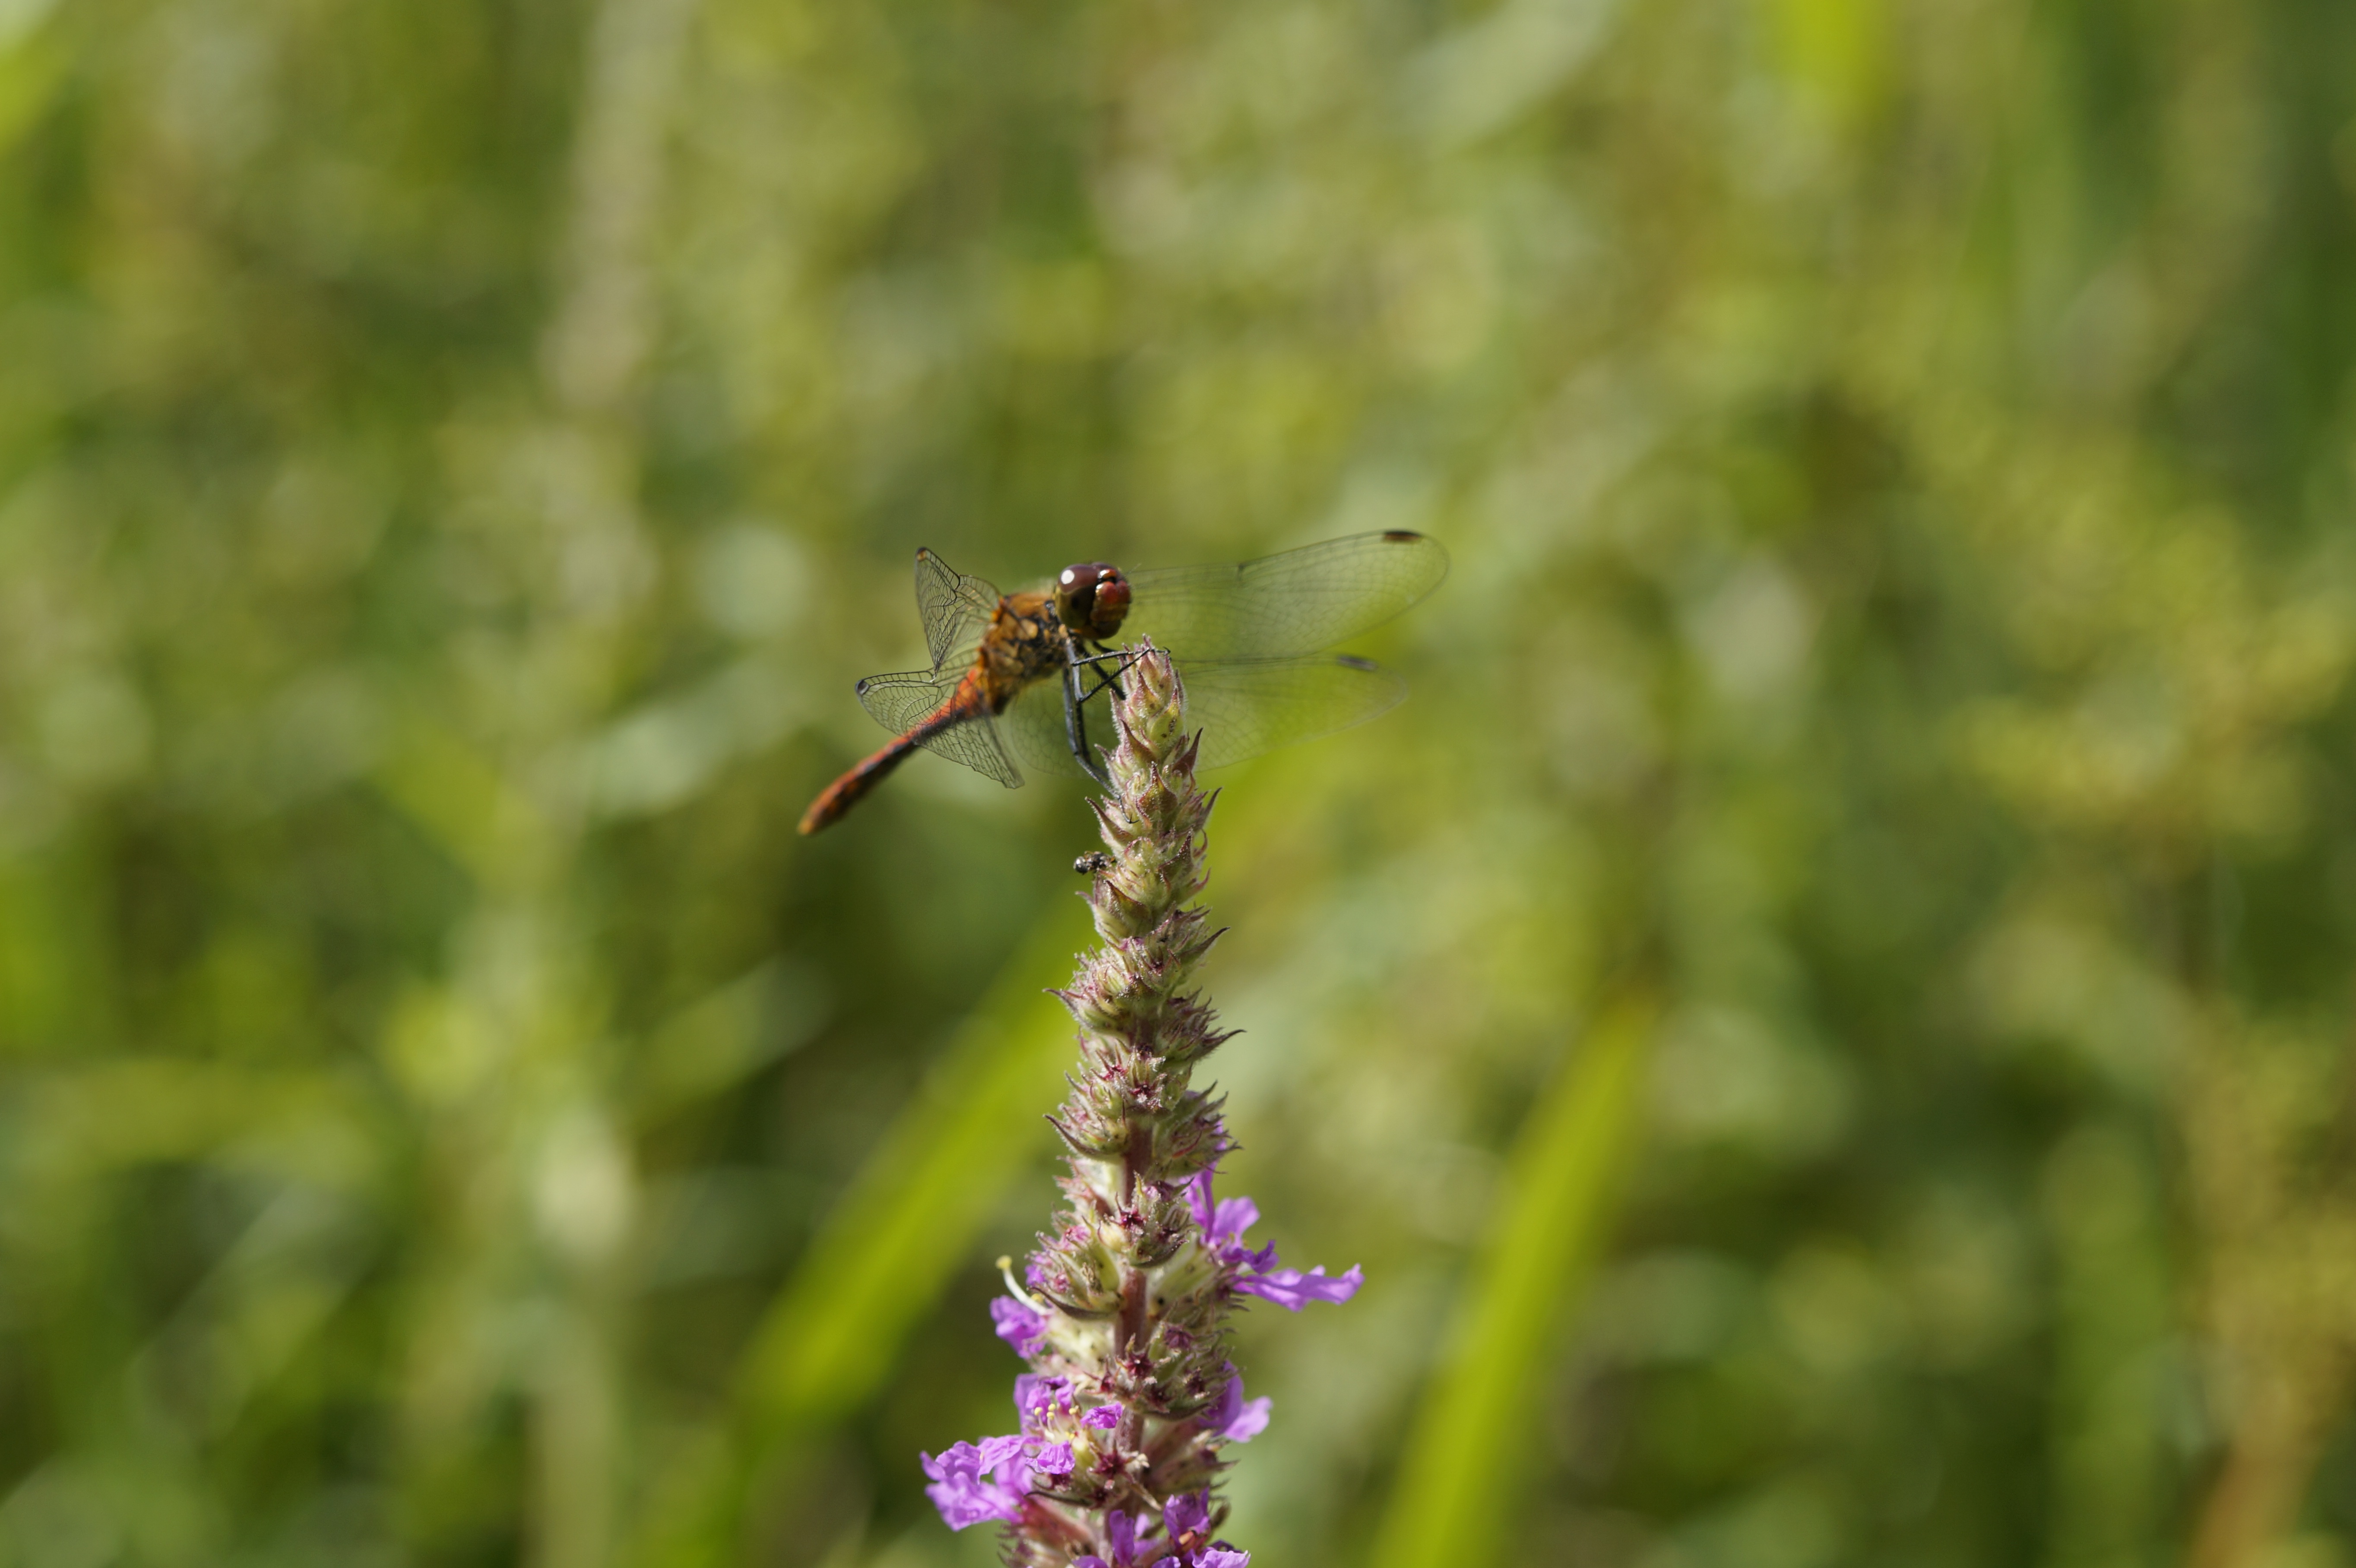
nature, grass, wetlands, wing, meadow, prairie, flower, summer, wildlife, green, red, insect, close, fauna, invertebrate, close up, bank, dragonfly, damselfly, macro photography, arthropod, loosestrife, red dragonfly, near shore, flora and fauna, dragonflies and damseflies